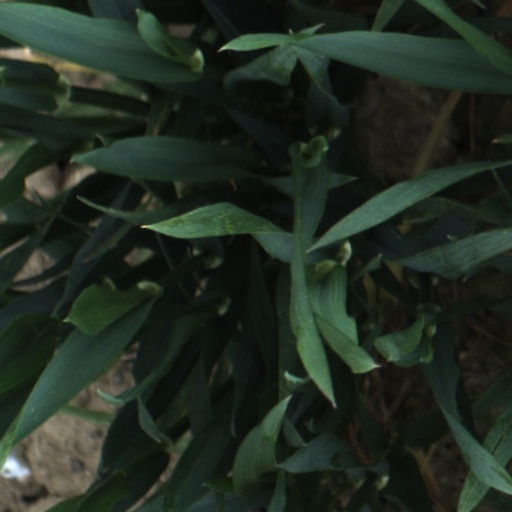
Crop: wheat